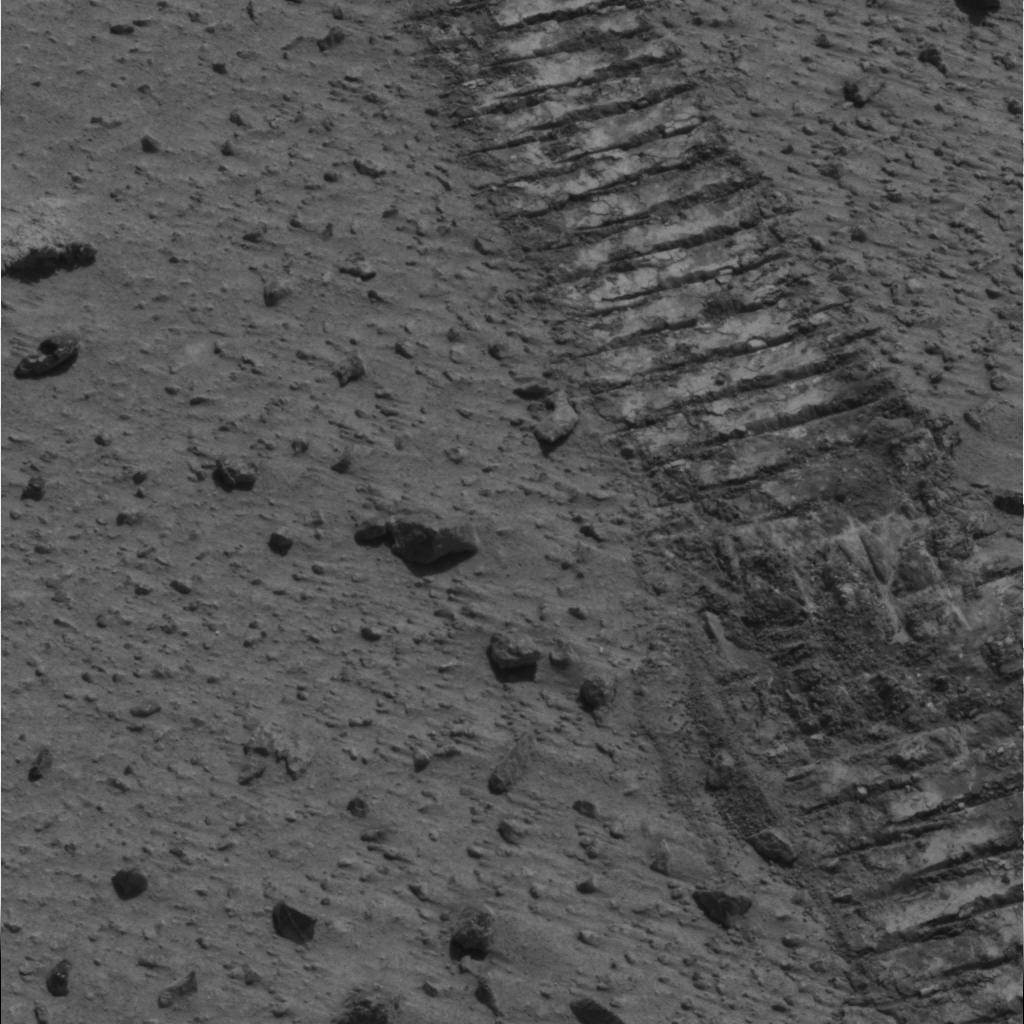
Surface features visible: Rover Tracks, Clasts, Bright Soil, Soil, Nearby Surface